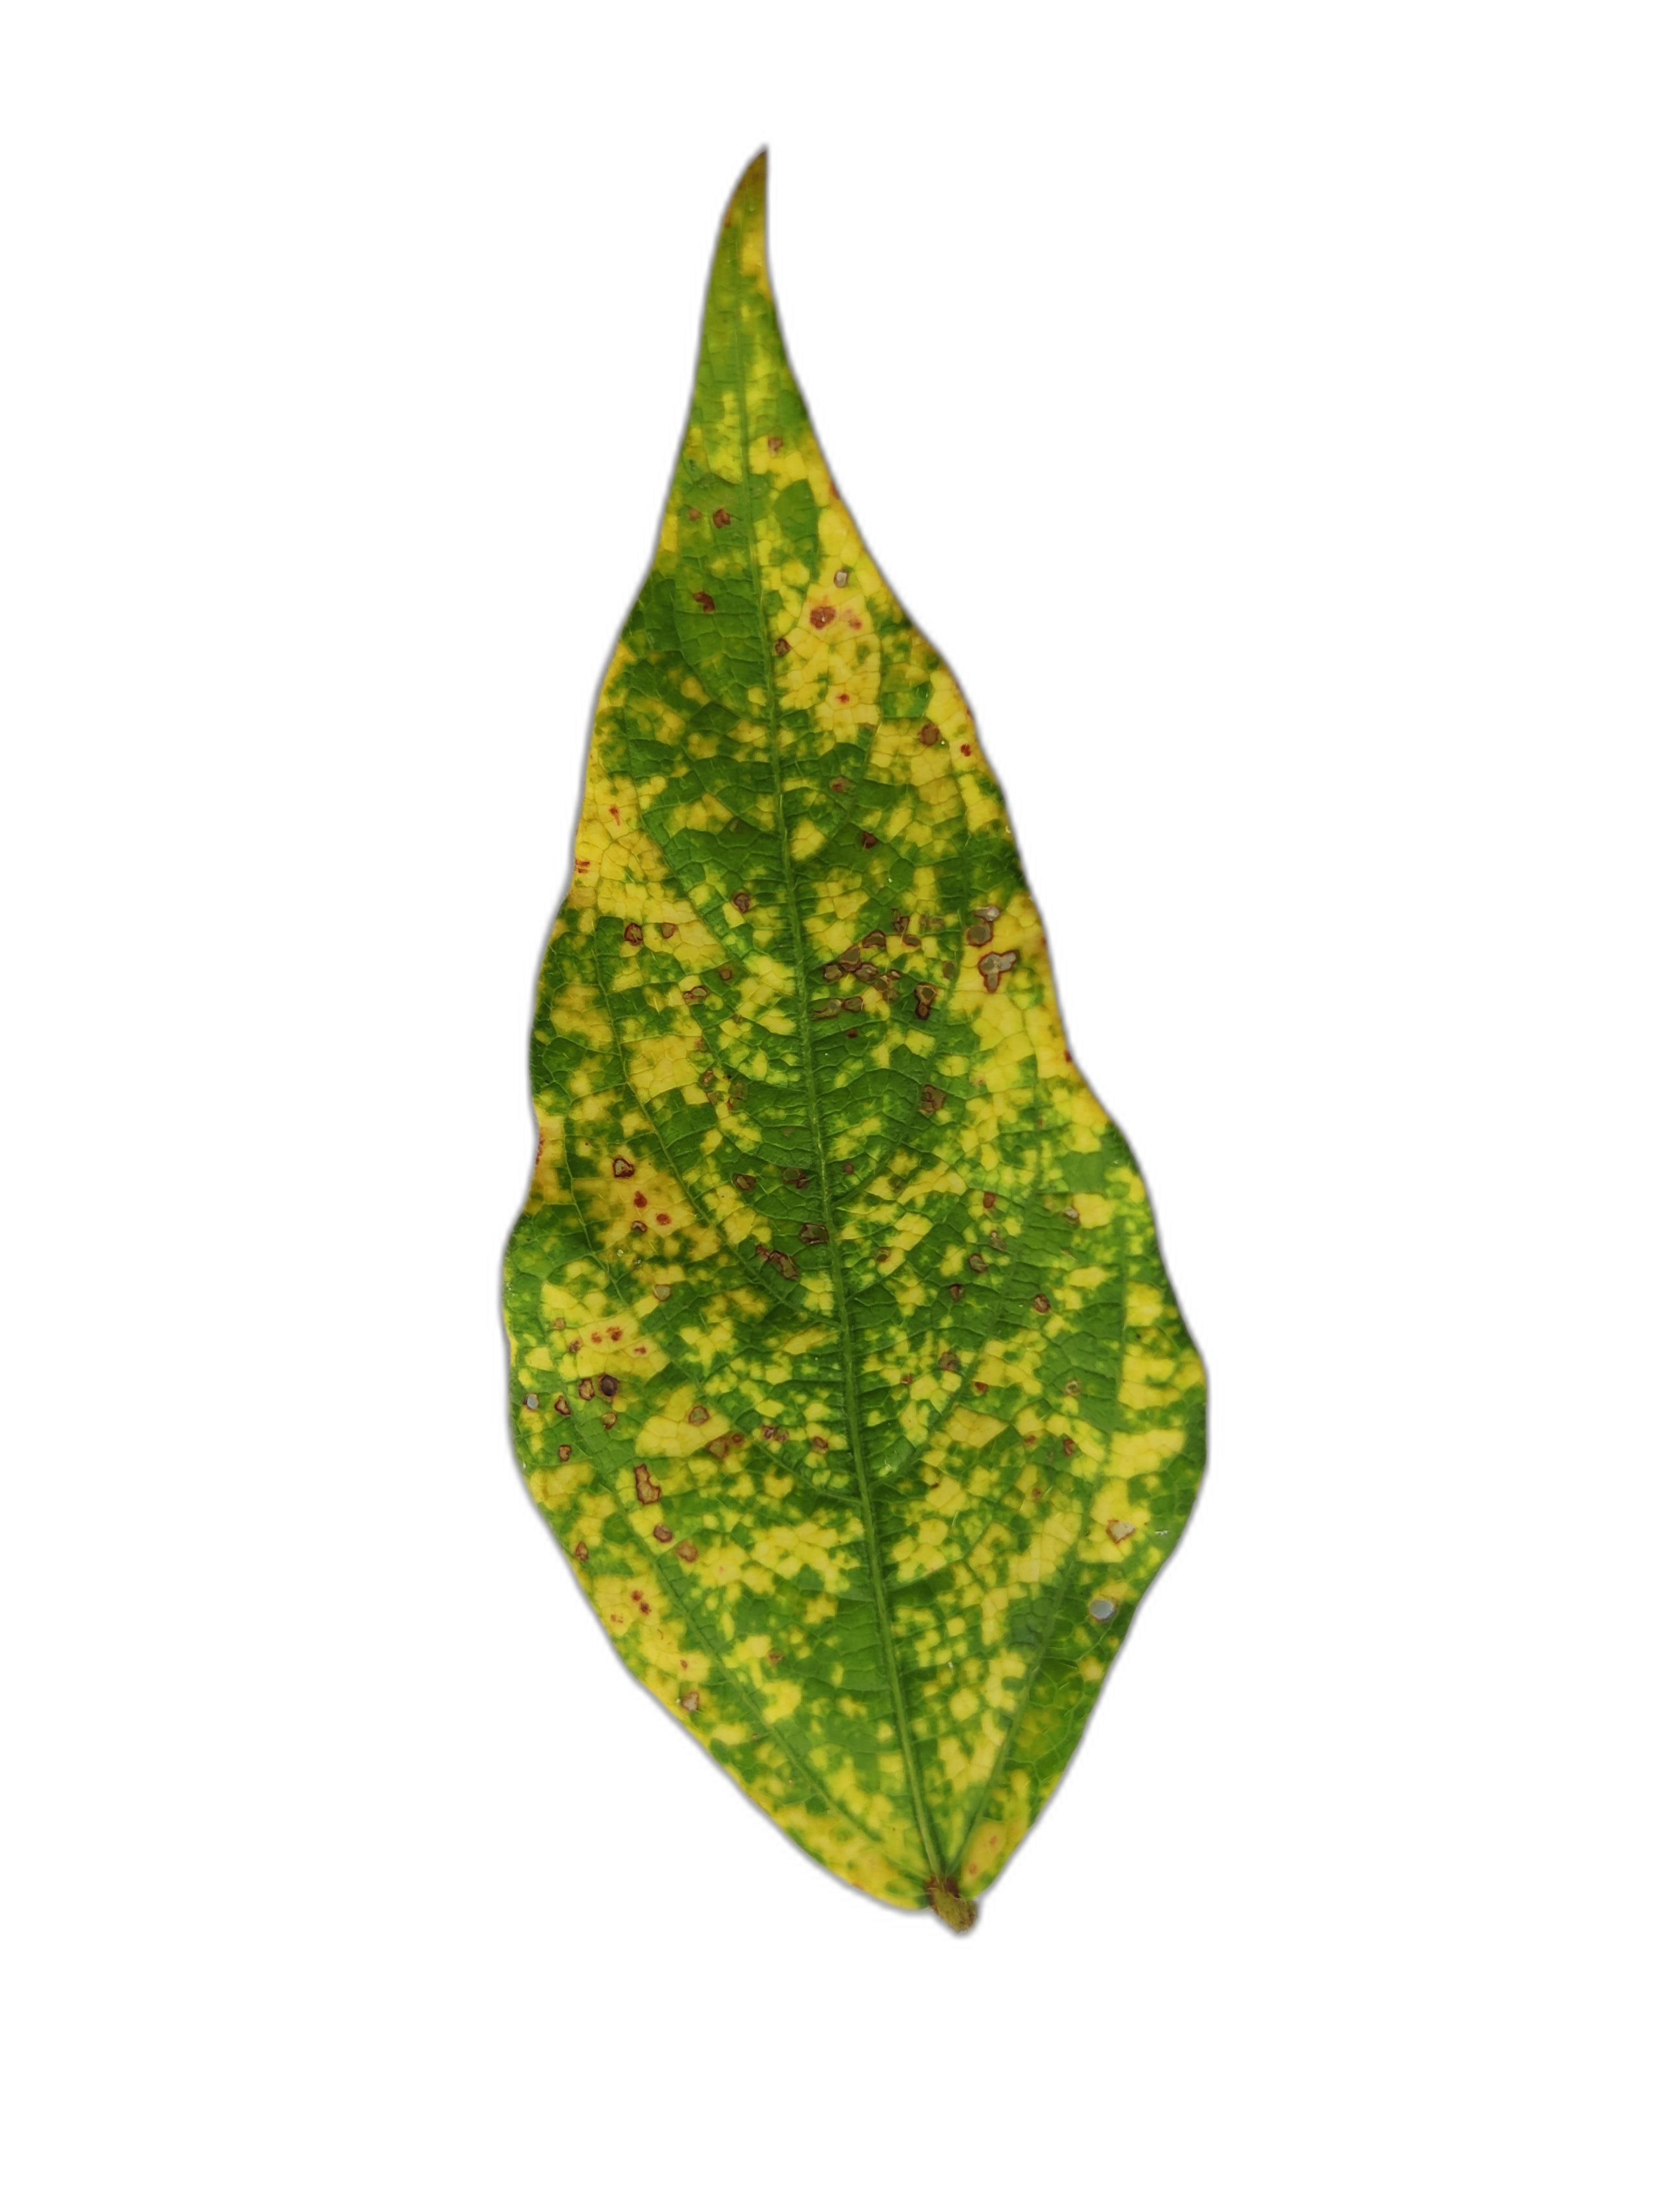
Label: Yellow Mosaic